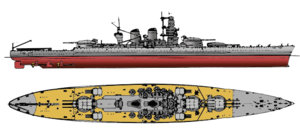
Le Roma est un cuirassé italien de la seconde Guerre mondiale, coulé le 9 septembre 1943 par une wunderwaffe Fritz X.
Le Vittorio Veneto est le second cuirassé italien de la classe Littorio. Il a servi dans la Regia Marina durant la Seconde Guerre mondiale. Sa quille est posée en octobre 1934 et le cuirassé est lancé en juillet 1937. Dès août 1940, il est prêt pour servir dans la flotte italienne. Le cuirassé est nommé d'après la bataille de Vittorio Veneto de la Première Guerre mondiale dont les Italiens sont sortis vainqueurs. Le Vittorio Veneto a trois navires jumeaux de la même classe : le Littorio, le Roma et l'Impero, mais seuls le Littorio et le Roma ont été achevés au cours de la guerre. Le navire est armé d'une batterie principale de neuf canons en trois tourelles triples, et peut naviguer à une vitesse 30 nœuds.
Le Littorio est le premier cuirassé de la classe du même nom de quatre navires italiens de la Seconde Guerre mondiale.